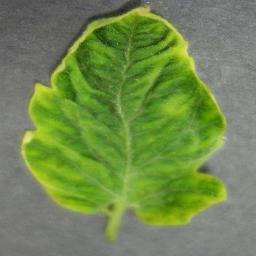
Label: Tomato___Tomato_Yellow_Leaf_Curl_Virus